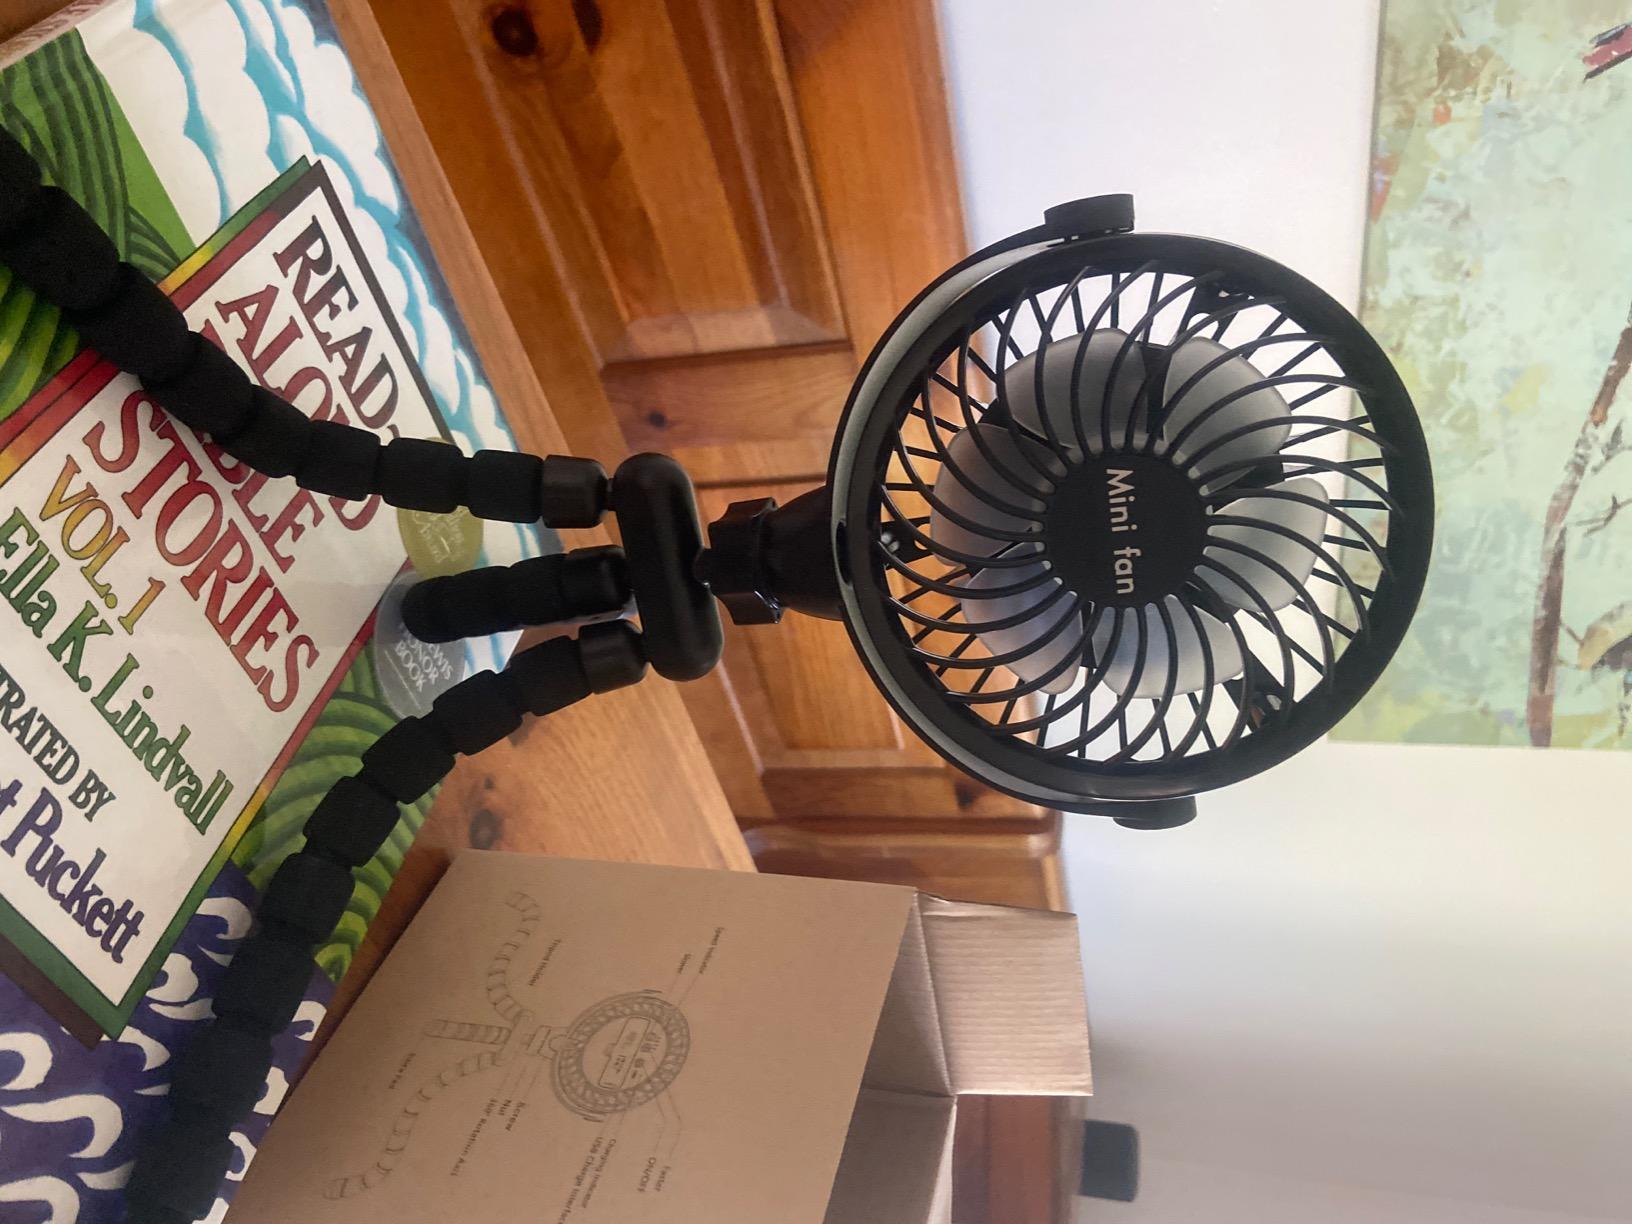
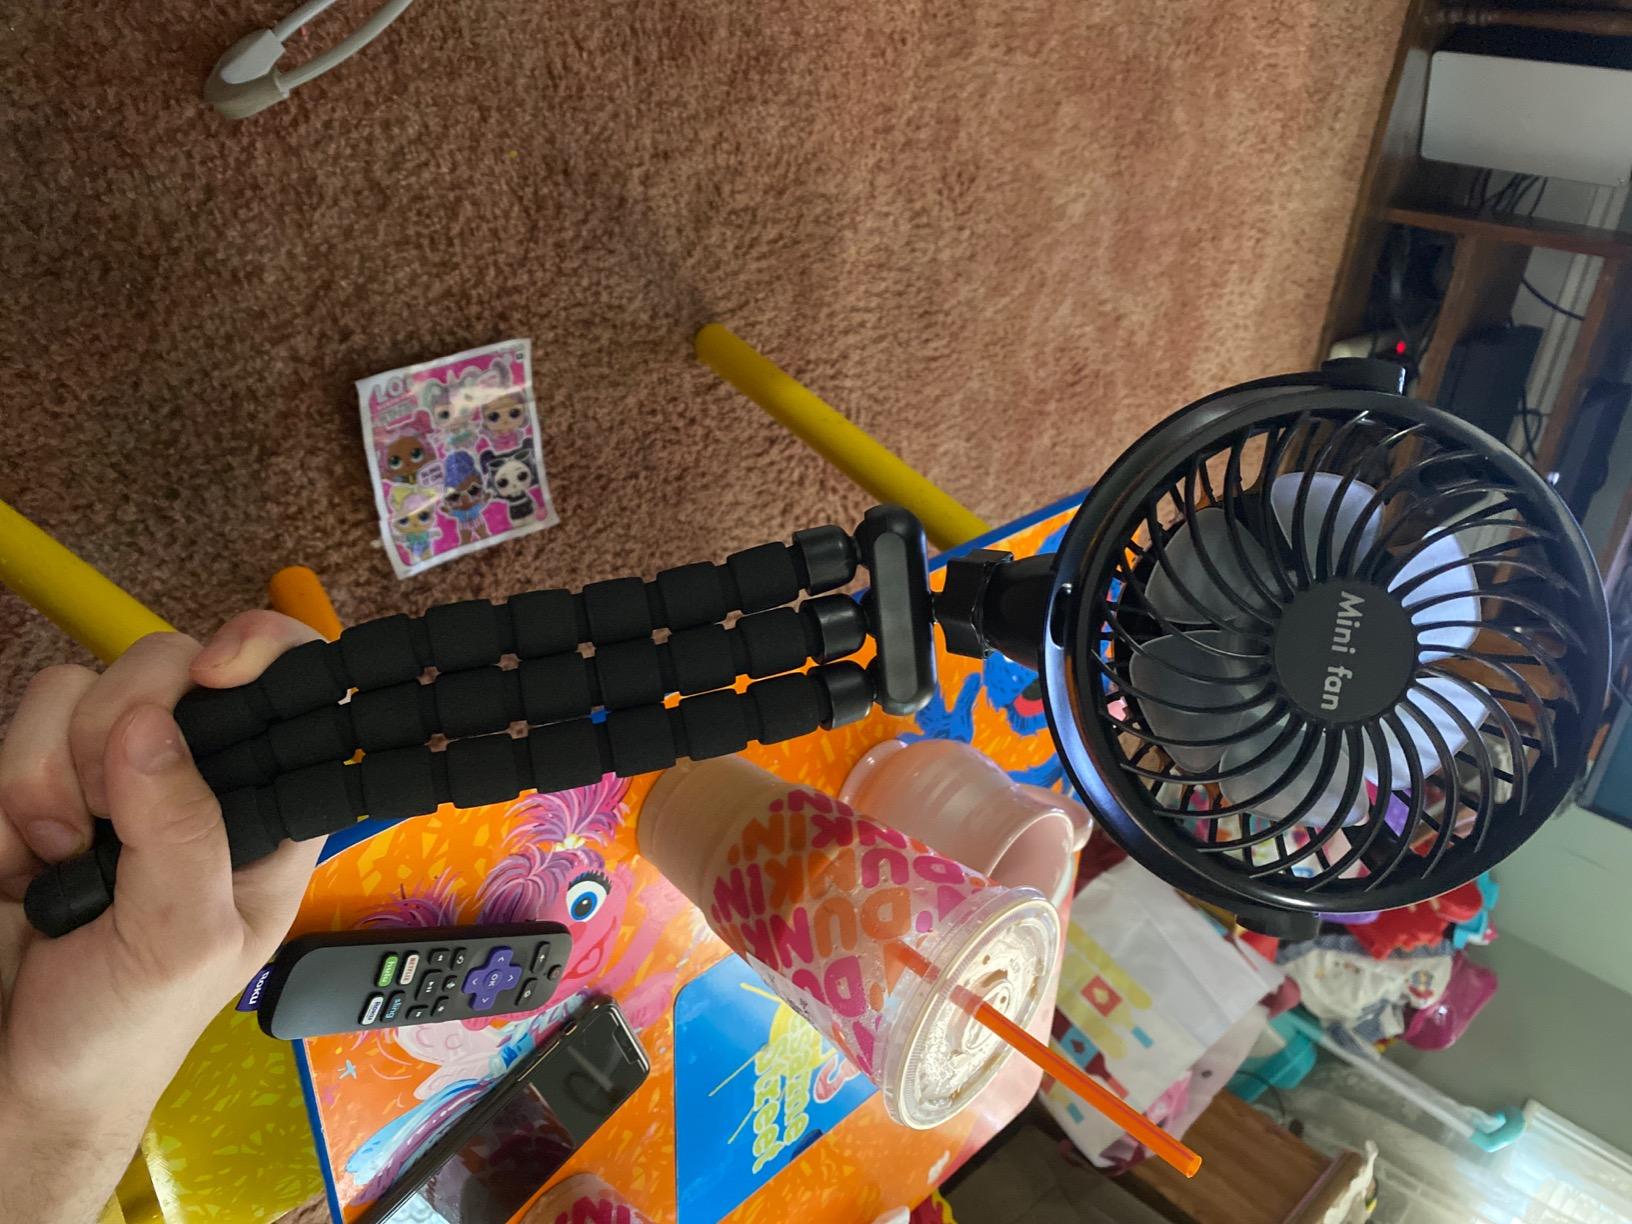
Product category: fan
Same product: yes